Green Mosque, Bursa

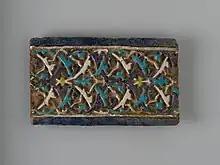
A tile from the Yeşil Türbe (Green Tomb), which was situated in the same complex as the Green Mosque. Similarly colorful and intricate tiles were used throughout the Green Mosque, particularly in the mihrab.

The Green Mosque employs a distinctively diverse range of tile techniques (including black-line tiles (often mistaken for, yet technically separate from cuerda seca tiles), monochrome underglaze tiles, mosaic, and painted terra-cotta relief) and colors (including green, blue, turquoise, white, yellow, light purple, and dark purple). The black-line tiles, which compose the majority of the tiles within the mosque, reflect an extensive Timurid influence that emerged through the empire's frequent invasions of Ottoman territories. This influence can also be observed in Timurid ceramics and architecture in Central Asia, such as the mausolea within the Shah-i Zinda shrine complex. Moreover, an inscription above the mihrab designates the black-line tiles as "amal-i ustādhān-i Tabrīz" ("work of the masters of Tabriz"), accompanied by a couplet from the Persian poet Sa'di. Meanwhile, the blue- and turquoise-glazed tiles in the entrance hallway and iwans, as well as the gold-adorned green hexagonal tiles in the iwans, reveal a Seljuk influence (which can also be observed in the Karatay Madrasa in Konya).